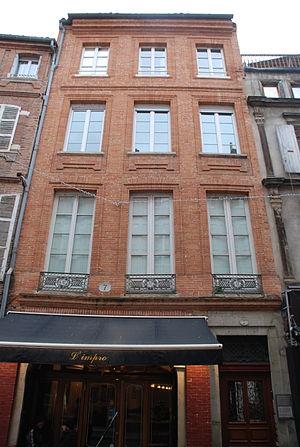
Maison natale d'Ernest Roschach, 7 rue Gambetta, à Toulouse.
Ernest Roschach est un archiviste, historien, sigillographe et conservateur de musée français, spécialiste de l'histoire de Toulouse et du Languedoc.